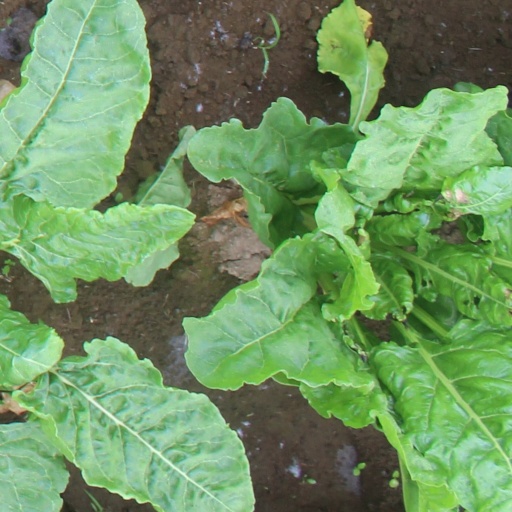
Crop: sugar beet